Rosa Bouglione

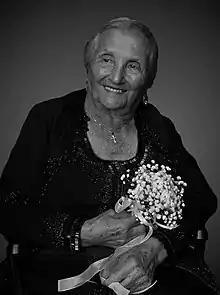
Bouglione in 2014

Rosa Bouglione (née Van Been; 21 December 1910 – 26 August 2018) was a French circus performer and the matriarch of the Bouglione circus family.